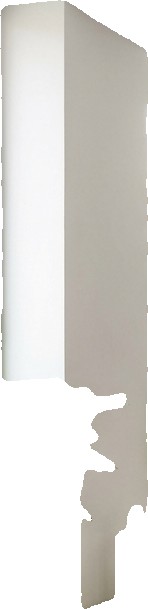
Surface category: wall